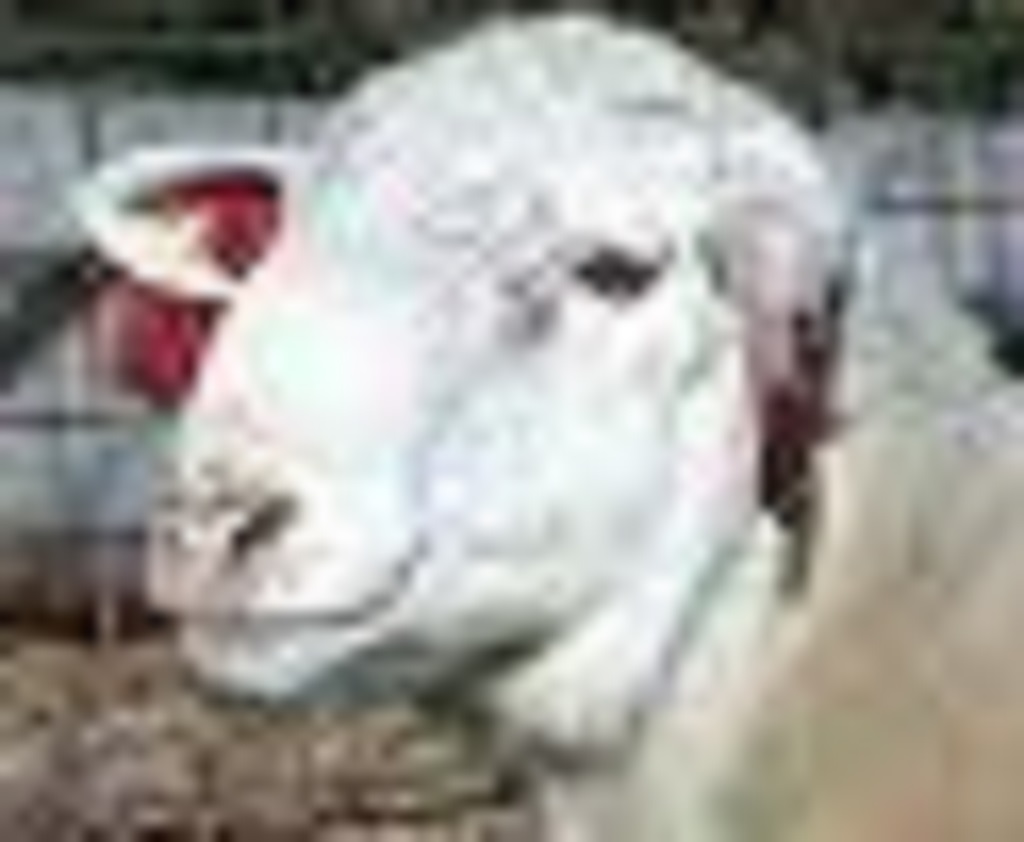
Label: no pain